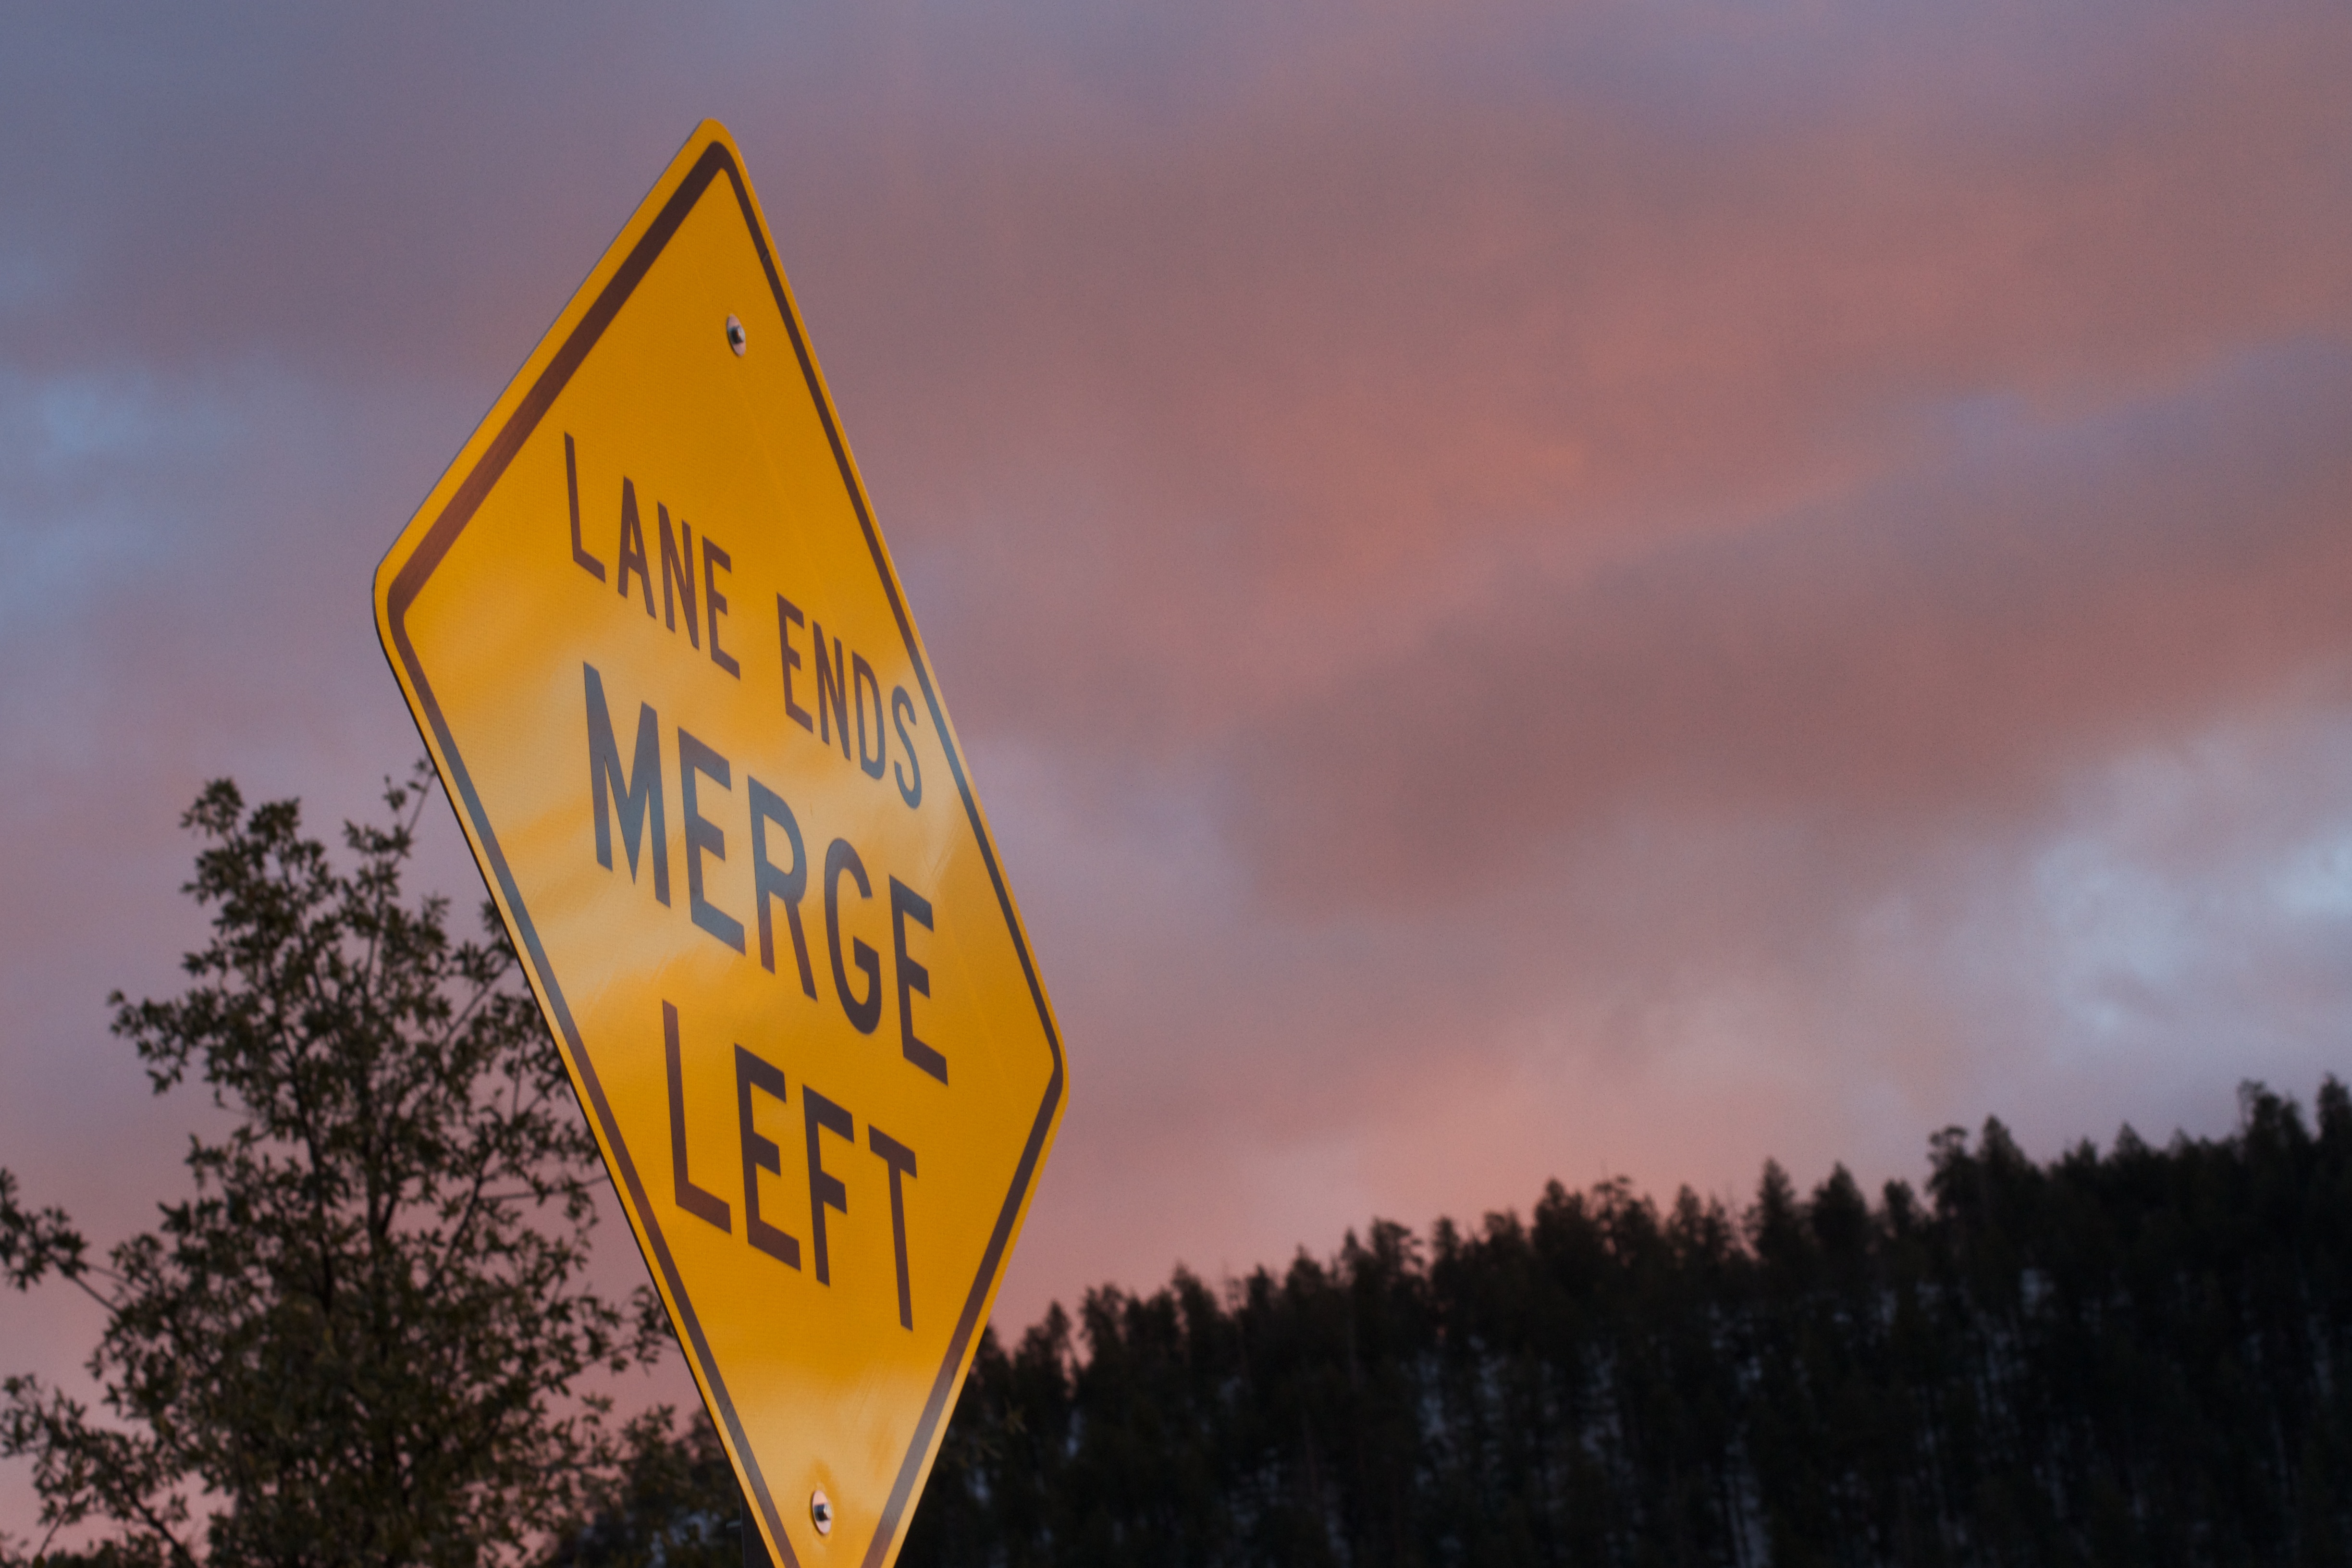
sky, sign, yellow, signage, 5cardetmooc, traffic sign